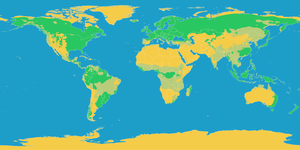
Luftfugtighed
Kort over gennemsnitlig luftfugtighed. Grøn angiver relativ høj luftfugtighed, lysegrøn middelluftfugtughed og gul lav luftfugtighed.
Luftfugtighed er et mål for, hvor meget vanddamp luften indeholder. Luftfugtigheden måles enten som absolut luftfugtighed eller relativ luftfugtighed. Den kan også angives som vanddampens partialtryk.